Sigismund von Schrattenbach

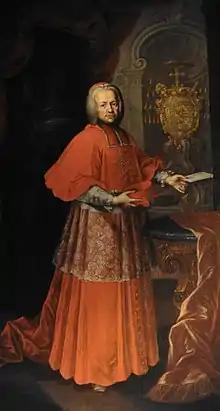
Portrait by Franz Xaver König

Siegmund III Christoph Graf von Schrattenbach, also Sigismundus (28 February 1698 – 16 December 1771) was Prince-Archbishop of Salzburg from 1753 to 1771. Both the composers, Leopold and Wolfgang Mozart served under him.